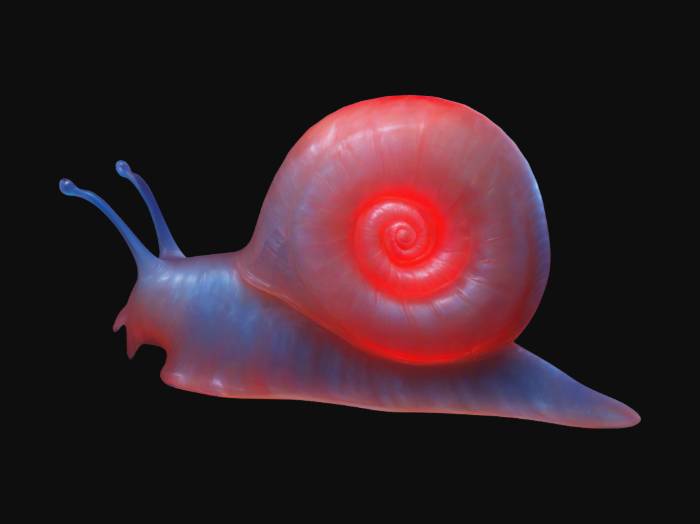
미적 점수 (1~10점): 8